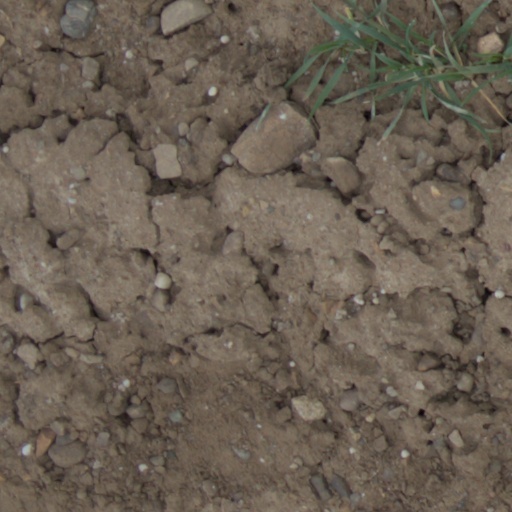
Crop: wheat